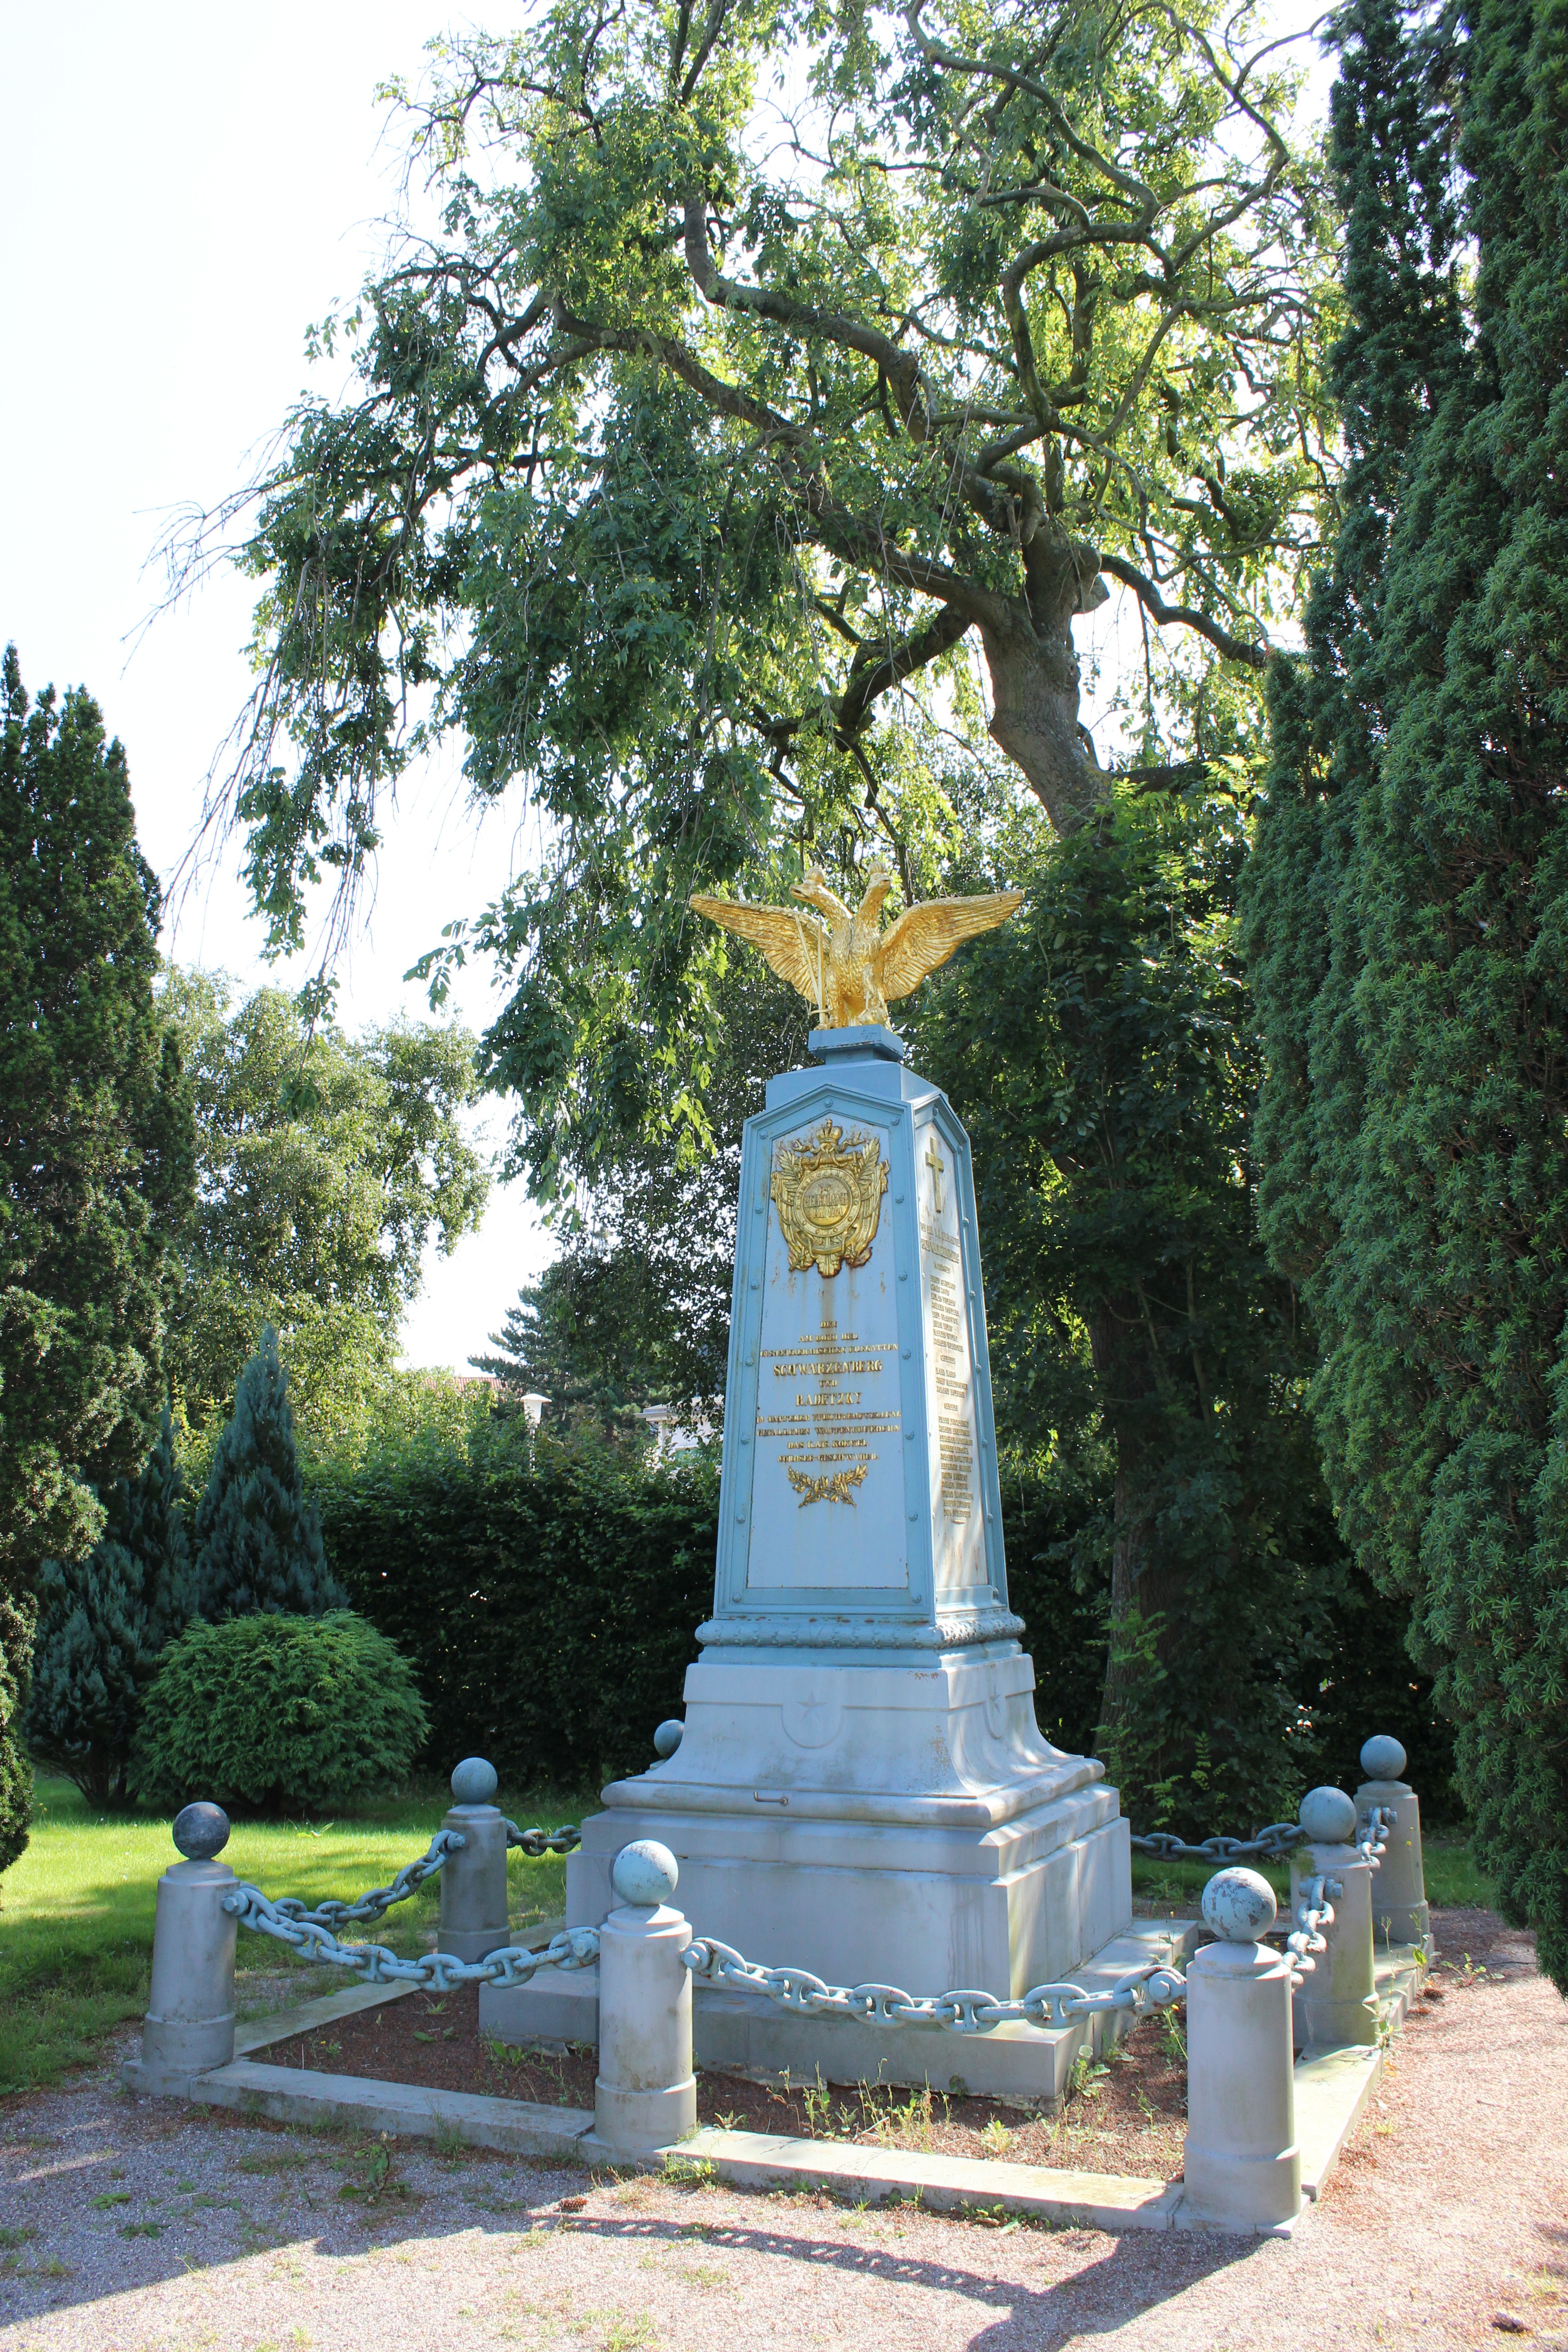
monument, military, cemetery, memorial, marine soldier, soldiers austria